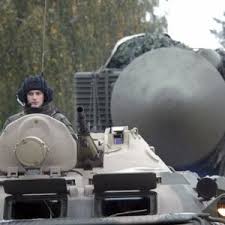
Label: Rs-24